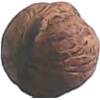
Label: Walnut 1